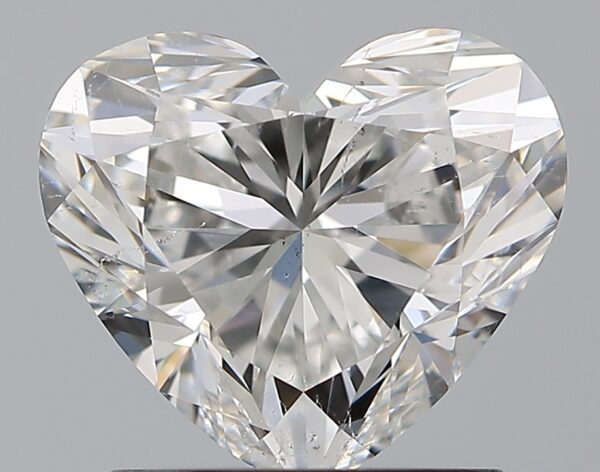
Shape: heart
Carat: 1.5
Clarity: SI1
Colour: F
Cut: EX
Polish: EX
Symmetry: EX
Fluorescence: N
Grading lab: GIA
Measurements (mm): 6.94 x 7.91 x 4.58